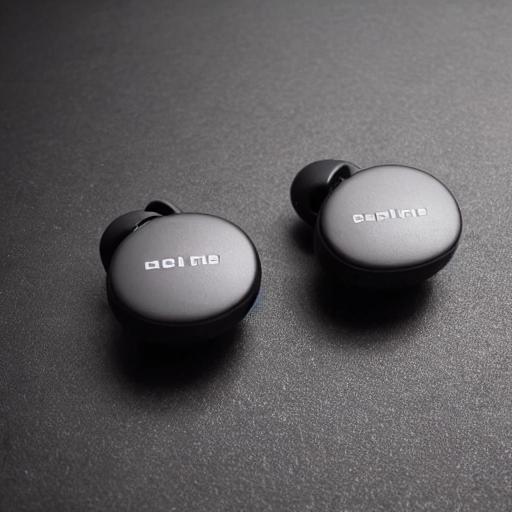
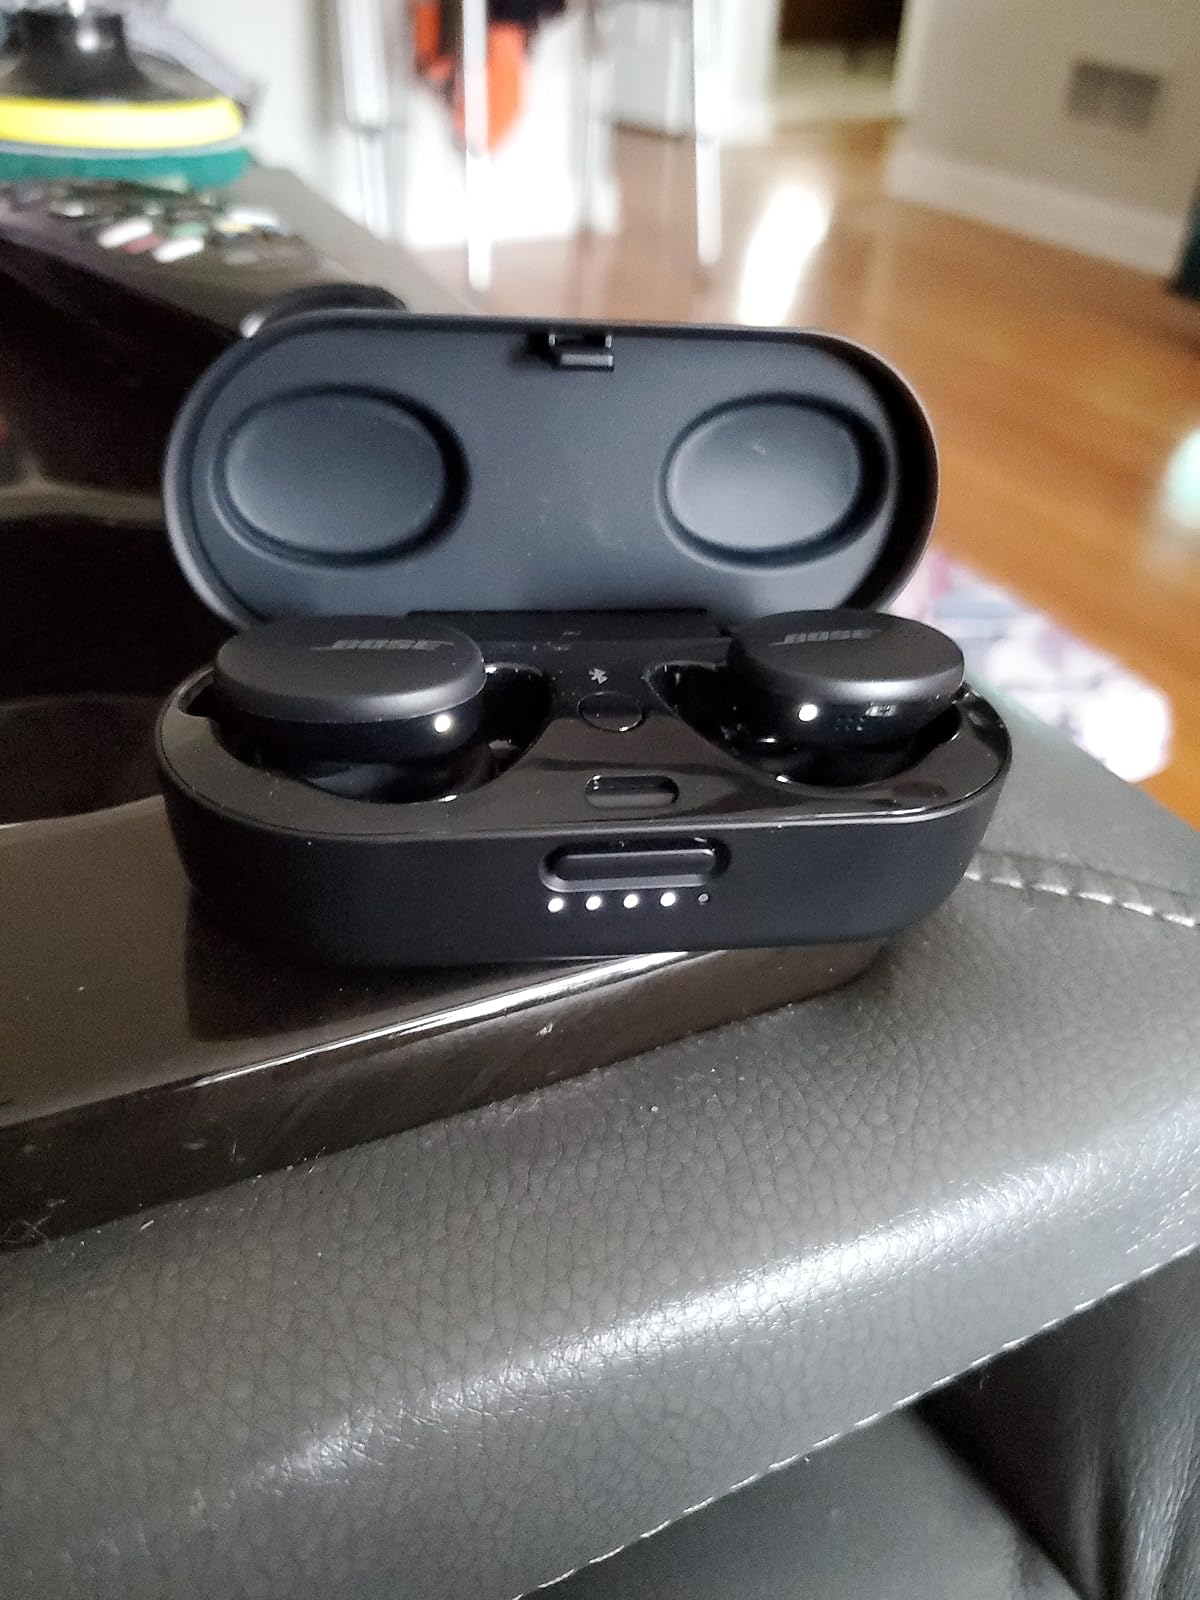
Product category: earbuds
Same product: no